Women as imams

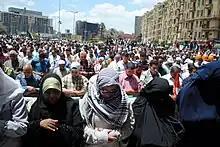
Egyptian demonstrators in Tahrir Square, Cairo at prayer. Unusually, the women are in front of the men.

On the basis of the following interpretation of the Qur'an, Ibn al-Arabi, a Sufi scholar, said female prayer leadership is absolutely permissible.